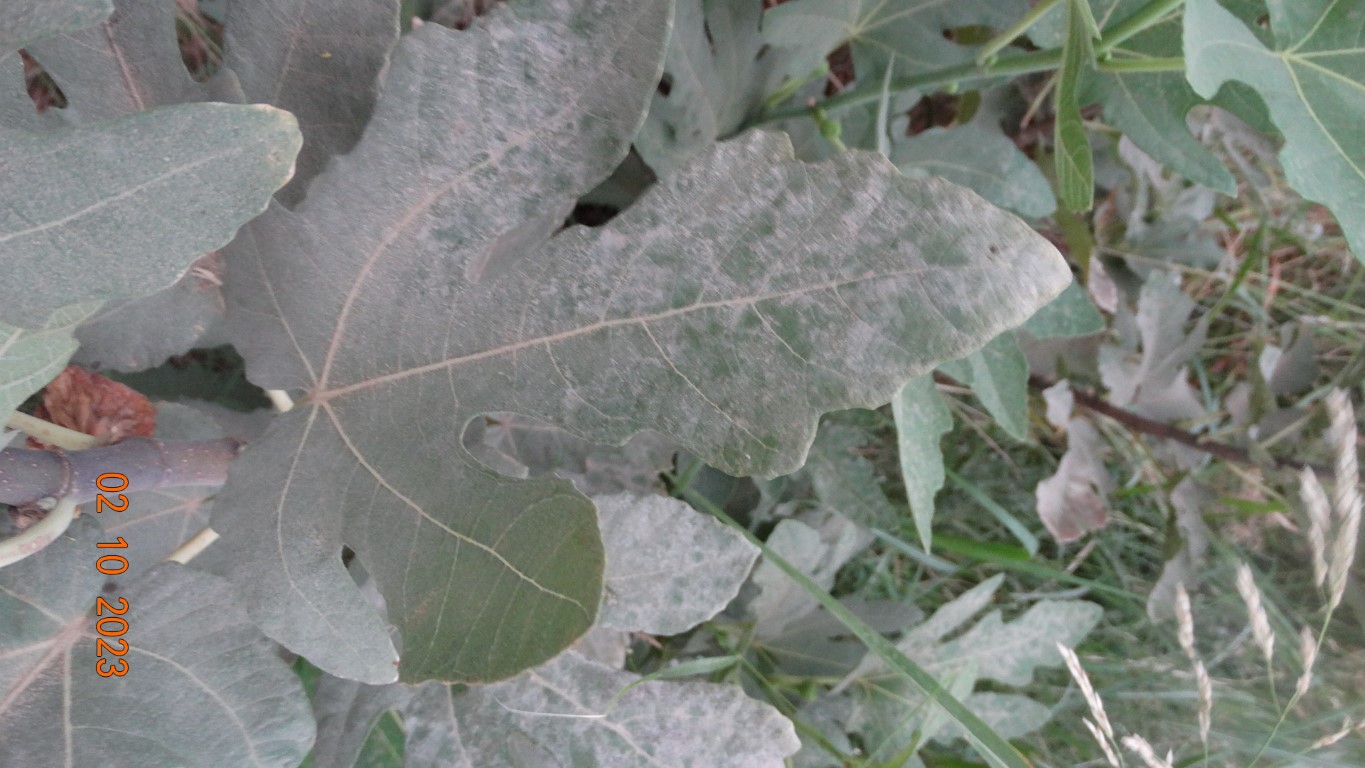
Label: healthy